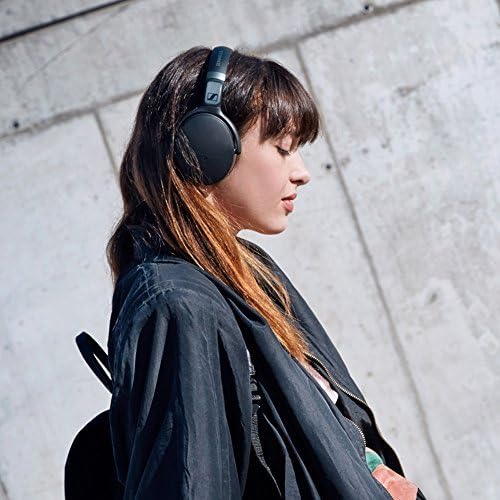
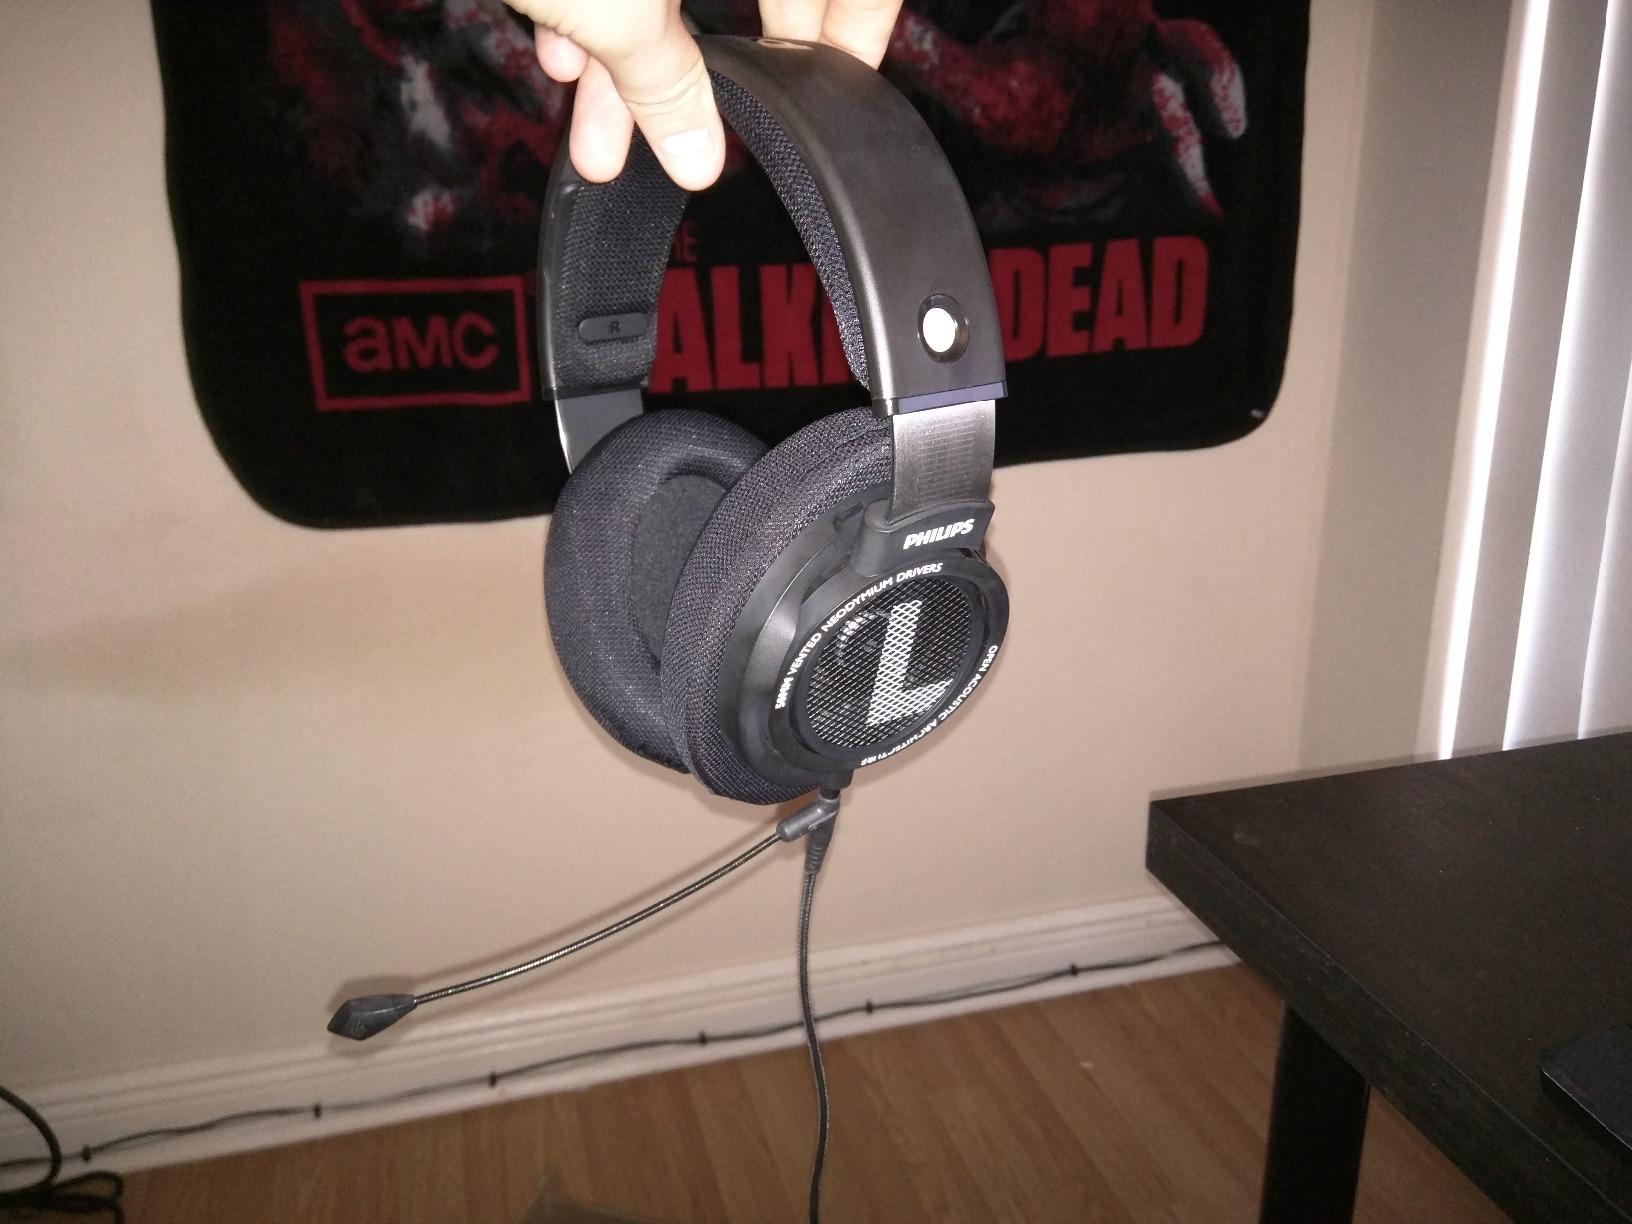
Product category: headphones
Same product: no